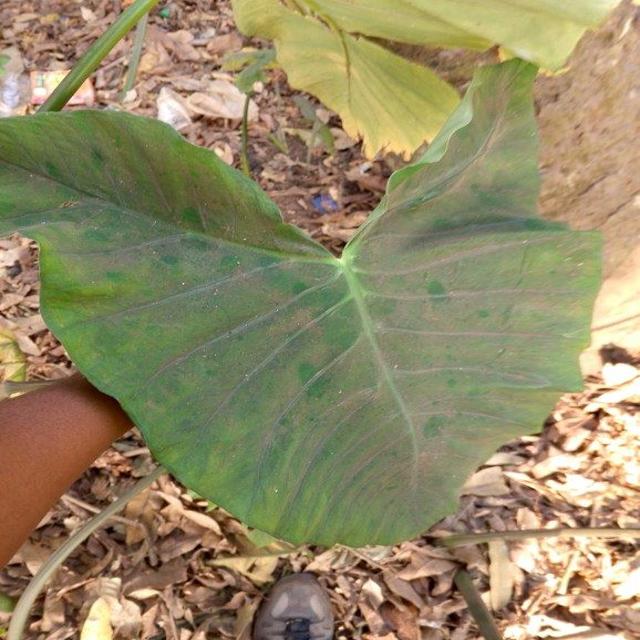
Label: Healthy